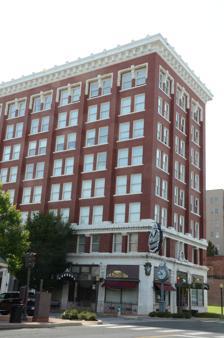
Building: Surety Building (Muskogee, Oklahoma)
Country: United States of America
Year built: 1910
United States historic place Surety Building U.S. National Register of Historic Places Surety Building, 2015 Show map of Oklahoma Show map of the United States Location 117 N. Third, Muskogee, Oklahoma Coordinates 35°44′56.85″N 95°22′16.72″W / 35.7491250°N 95.3713111°W / 35.7491250; -95.3713111 Built 1910 Architectural style Chicago MPS Pre-Depression Muskogee Skyscrapers TR NRHP reference No. 86002156 Added to NRHP September 4, 1986 The Surety Building in Muskogee, Oklahoma is an eight-story skyscraper built for the Southern Surety Company in 1910. It is one of five skyscraper buildings, ranging from five to ten stories tall, built in 1910–1912 and included in the Pre-Depression Muskogee Skyscrapers Thematic Resources study. The others are: Baltimore Hotel , Manhattan Building , Railroad Exchange Building , and Severs Hotel . It was individually listed on the National Register of Historic Places in 1986. General description The Surety Building was constructed in 1910 in downtown Muskogee, at the corner of Broadway and Third Street by the Southern Surety Company. The approximate cost was $325,000. It was the first building in Eastern Oklahoma to be considered a skyscraper. It was used as offices by government officials, attorneys, petroleum companies, and land developers. Although the architect is not known, the building's style is classed as Sullivanesque Chicago Style . It is a skeleton-framed rectangular structure with a flat roof. It has the characteristics employed by Louis Sullivan, such as elaborate projecting cornices, ornate two-story base and linteled windows with vertical bands. Conversion to senior-living apartments The building was converted into affordable apartments designed for senior living. It contains 18 one-bedroom units and 19 two-bedroom units, which went into service in 2006. Funding for the conversion was provided through the Federal Low Income Housing Tax Credit Program. References